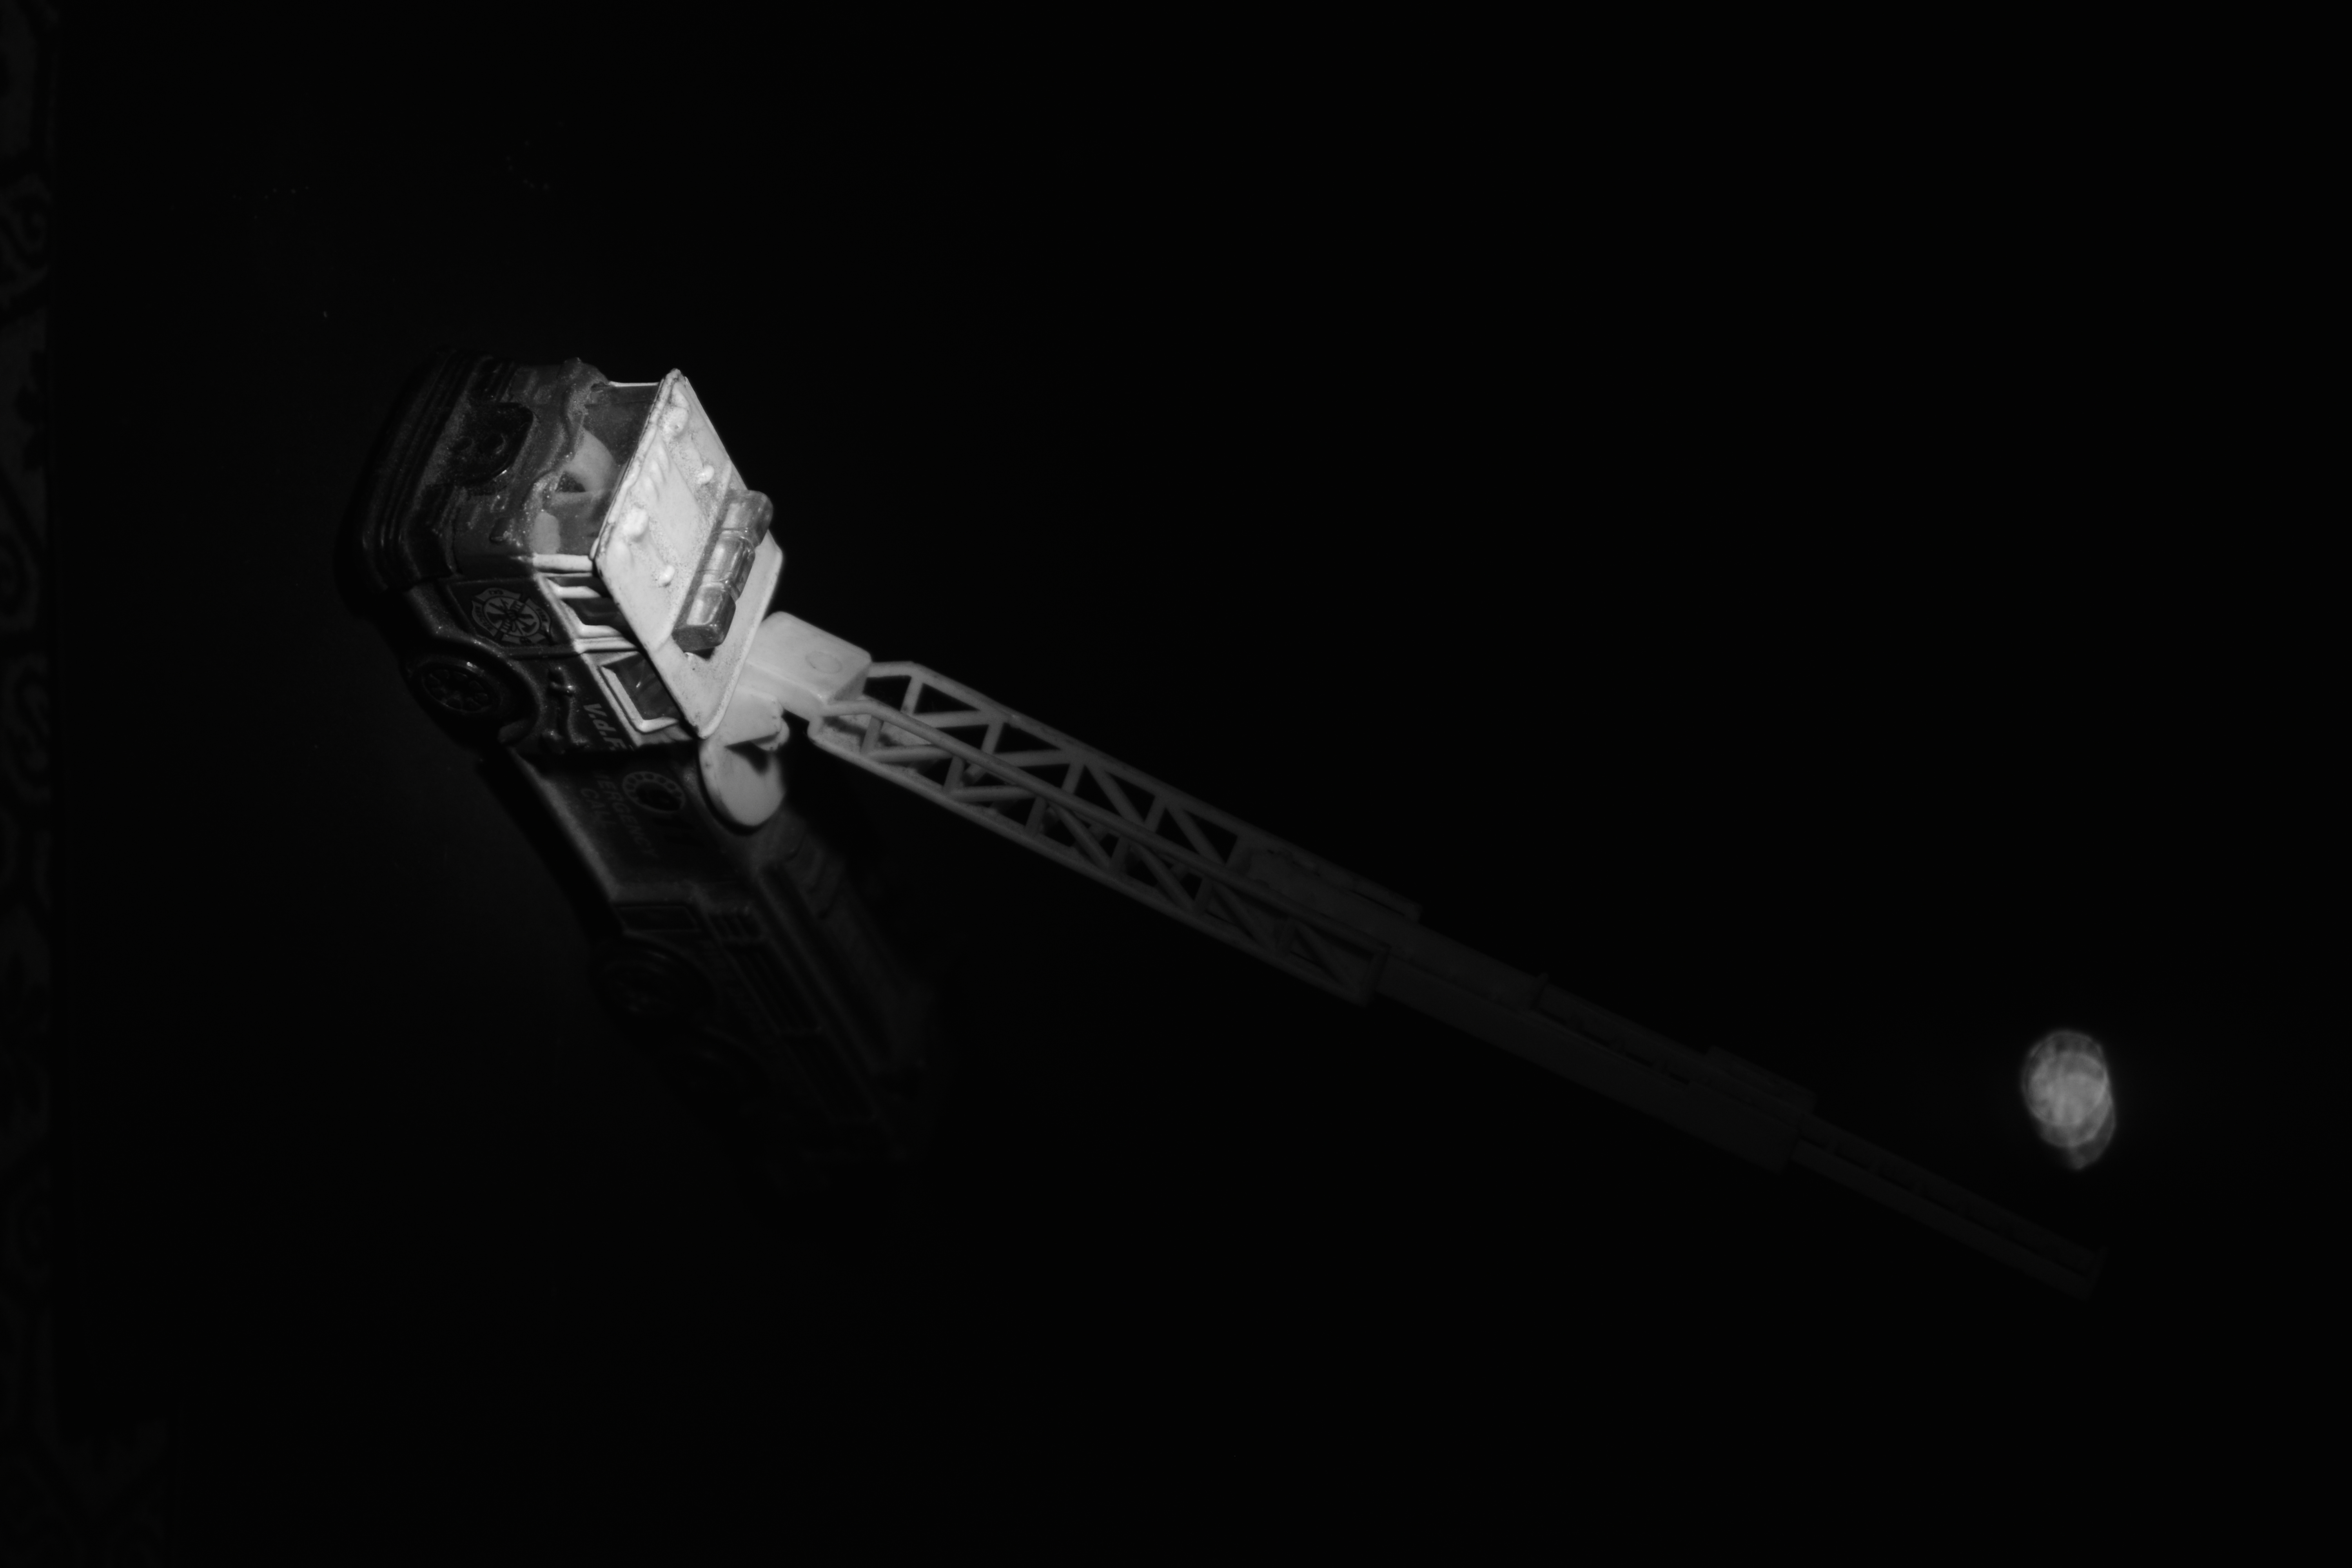
bw, fire engine, low key, toy